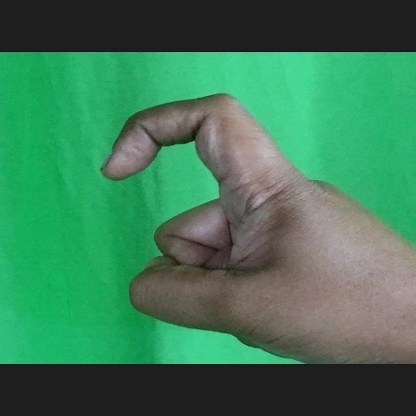
Mudra: Tamarachudam